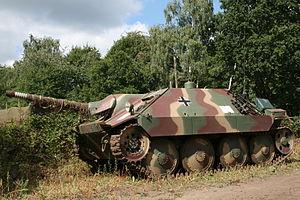
Jagdpanzer 38(t) (Sd.Kfz. 138/2) connu sous le nom de Hetzer, chasseur de char allemand de la seconde guerre mondiale.
Le complexe militaro-industriel allemand fonctionna à plein régime pendant les deux guerres mondiales. De forme évolutive, il passe des Konzern associés aux marchands de canons et d'obus de la Ruhr en 1914, forme prise par le capitalisme bourgeois lié à de riches familles associées à l'aristocratie prussienne et militaire, à un secteur de l'armement intégré par les nazis comprenant des concepteurs de techniques de pointe qui, en 1945, intéresseront les vainqueurs du deuxième conflit mondial.
Panzer est un mot d’origine allemande signifiant « blindé » ou bien « carapace ». Si le vocable peut s'appliquer aujourd'hui à tous les engins cuirassés allemands, des origines jusqu'à nos jours, l'usage fait qu'il désigne essentiellement les blindés chenillés à tourelle de l'armée allemande de la Seconde Guerre mondiale, lesquels eurent une conception et un emploi tactique particuliers. Le terme générique est moins utilisé pour les MBT allemands de l'après-guerre, similaires aux autres systèmes d'armes occidentaux. L'historiographie française utilise le pluriel « panzers ». Certains ouvrages français utilisent ce mot comme abréviation de grandes unités blindées, « 2ᵉ Panzer » signifiant « 2ᵉ division blindée » ou « 2. Panzerdivision ».